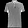
Label: T - shirt / top